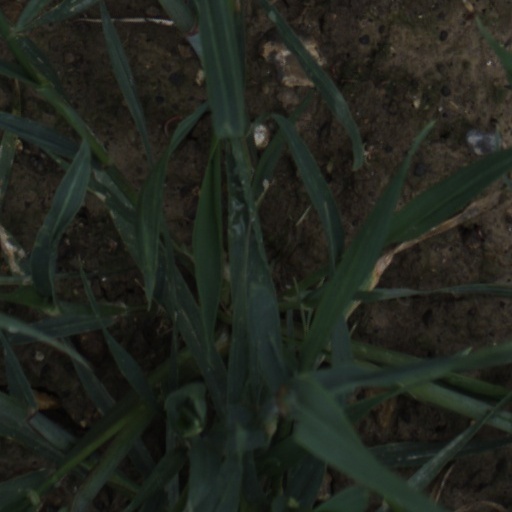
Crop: wheat